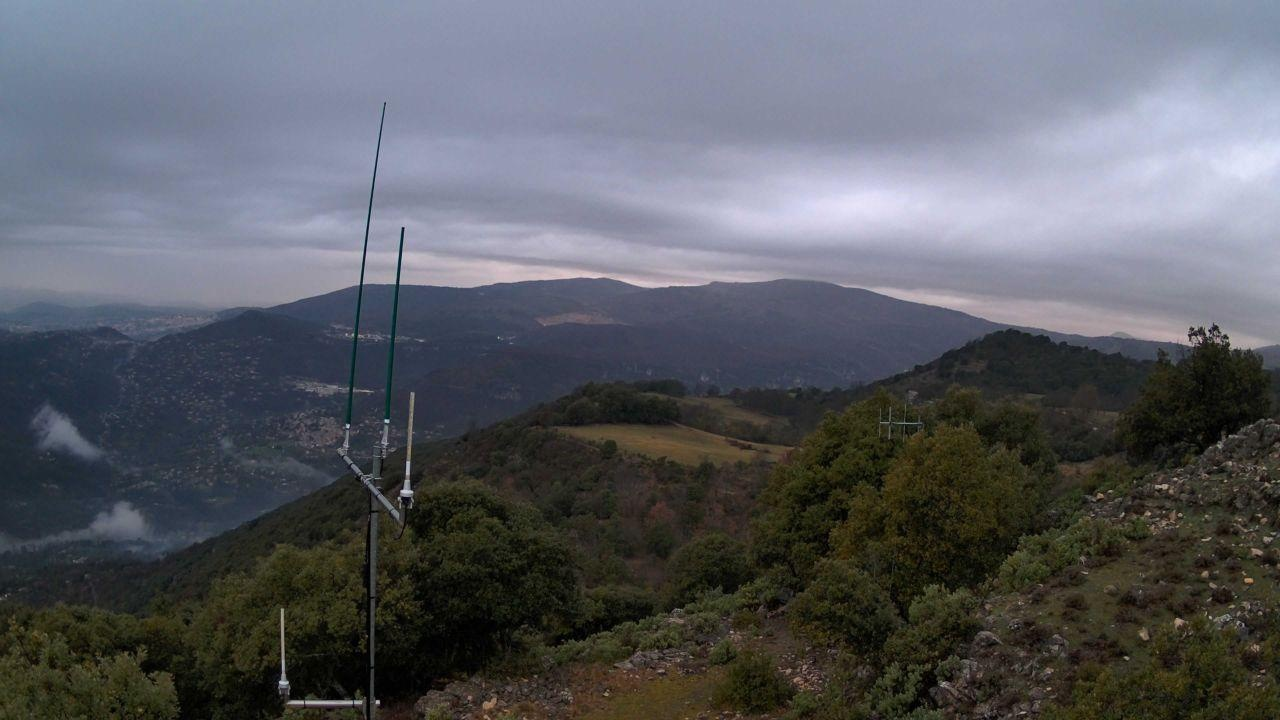
Fire: no
Smoke: yes